Landvik Church

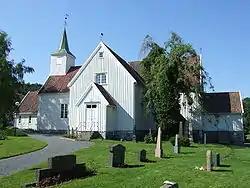
View of the church

Landvik Church is a parish church of the Church of Norway in Grimstad Municipality in Agder county, Norway. It is just south of the village of Roresand in the Landvik area. It is the church for the Grimstad parish which is part of the Vest-Nedenes prosti (deanery) in the Diocese of Agder og Telemark. The white, wooden church was built in a cruciform design in 1824 using plans drawn up by an unknown architect. The church seats about 400 people.